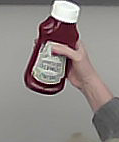
Product: heinz_ketchup